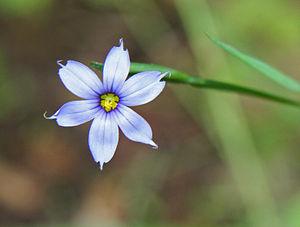
La Bermudienne à feuilles étroites est une espèce de plante de la famille des Iridaceae.